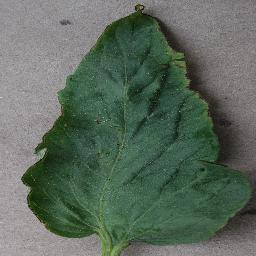
Label: Tomato___Bacterial_spot